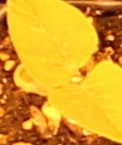
Label: Soybean